History of the Miami Dolphins

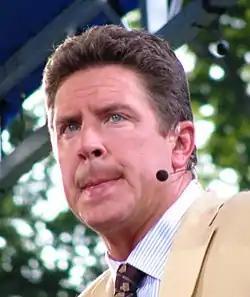
Drafted as part of the "Quarterback class of 1983", Dan Marino set numerous passing records and was the face of the Dolphins until his retirement after the 1999 season.

By 1990, the Dolphins had finally shaped up on defense and finished with a 12–4 record, second in the AFC East. They beat the Kansas City Chiefs 17–16 in the wild card round, but lost to the Buffalo Bills 44–34 in the divisional playoff. The team struggled with defensive injuries in 1991, and narrowly missed the playoffs on an overtime loss to the New York Jets in the final week of the season.